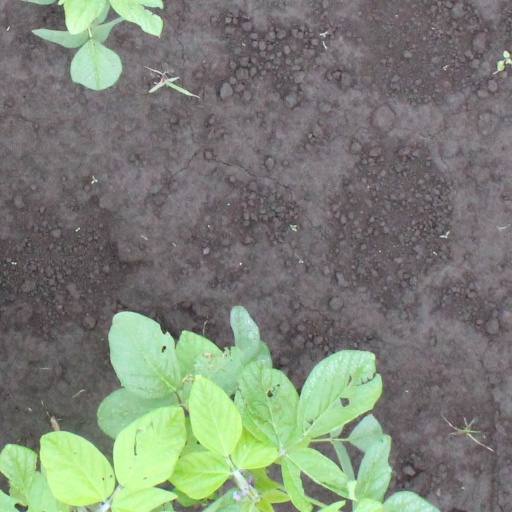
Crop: soybean